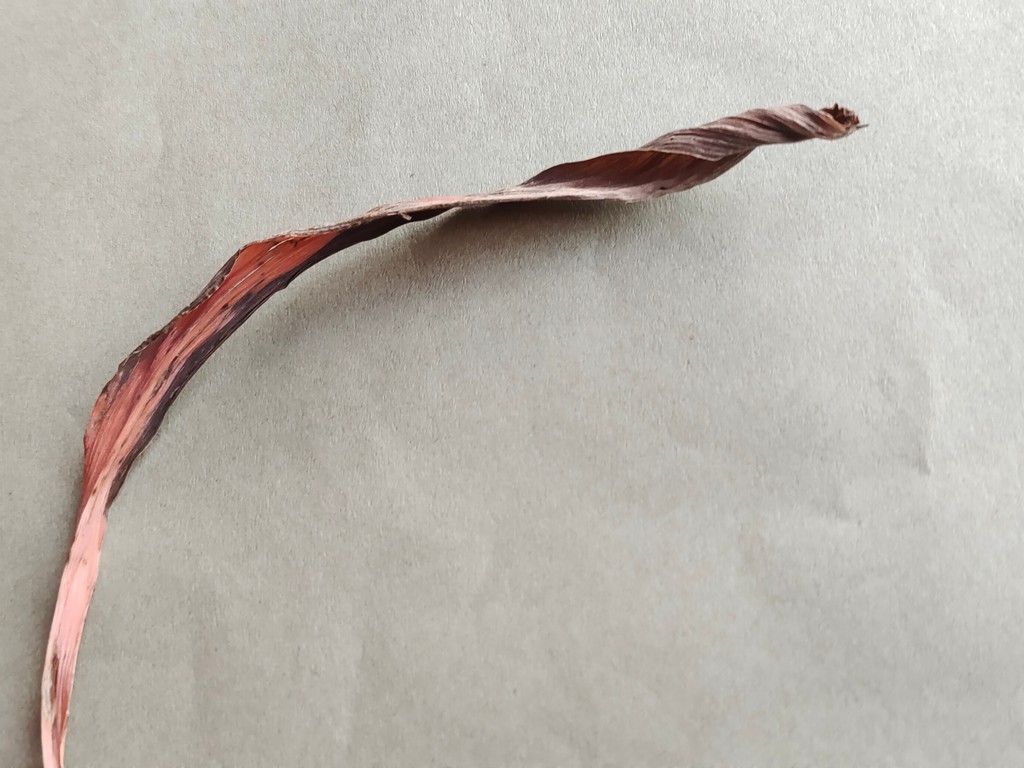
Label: Dried